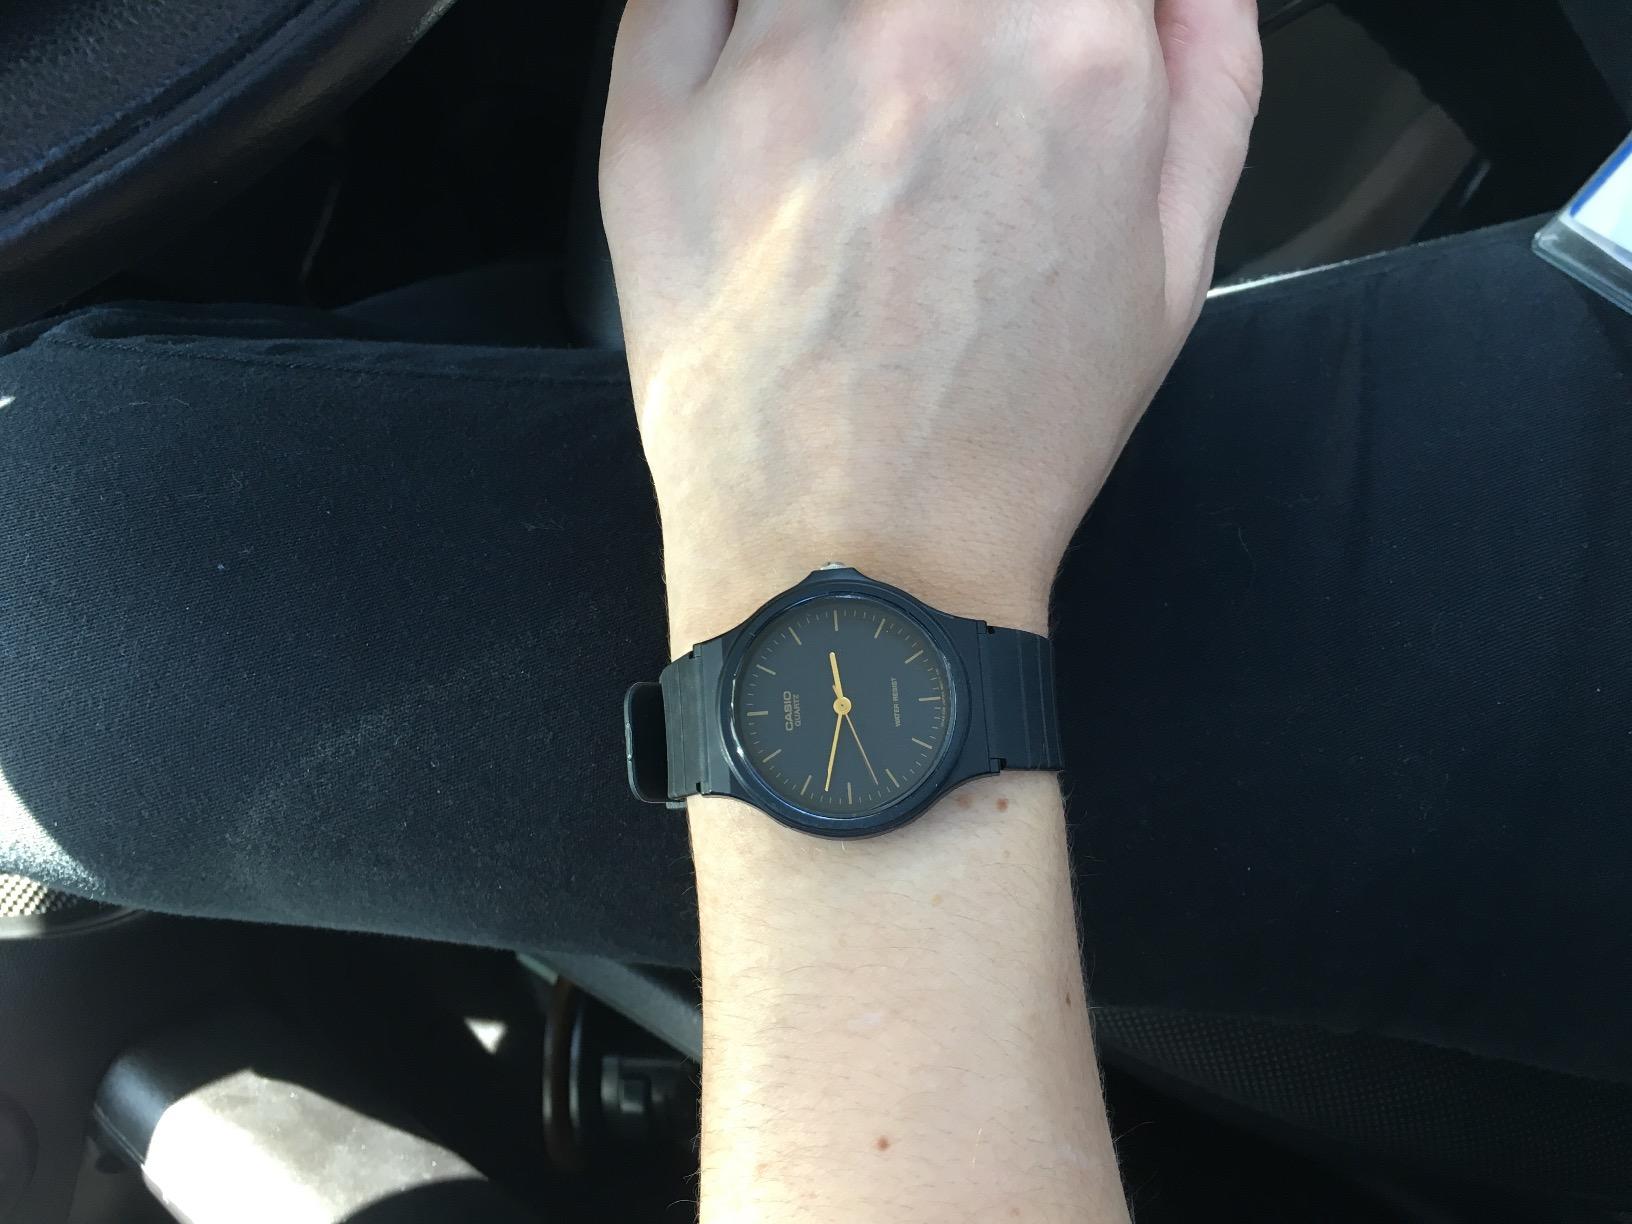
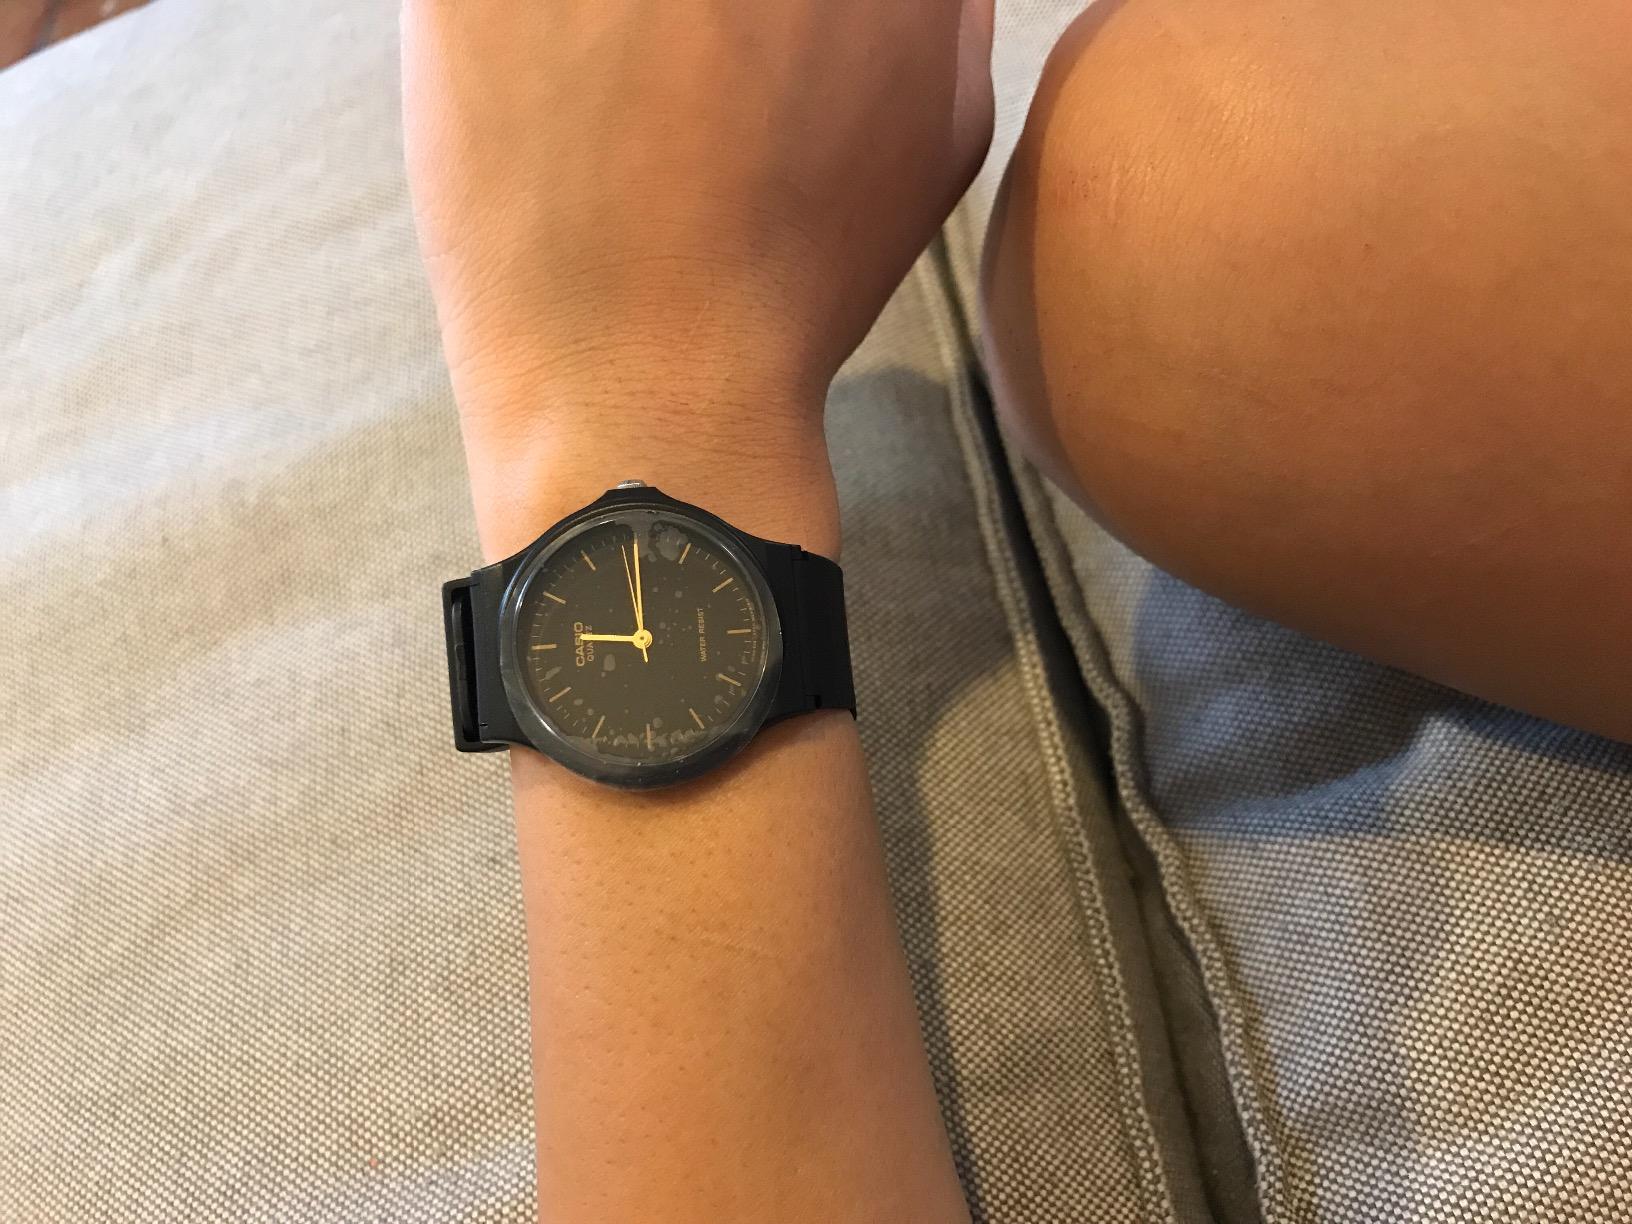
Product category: accessories_watch
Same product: yes